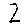
Label: 2